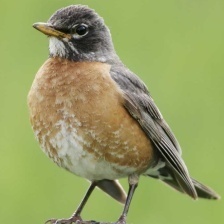
Species: AMERICAN ROBIN
Scientific name: TURDUS MIGRATORIUS
ImageNet parent category: robin